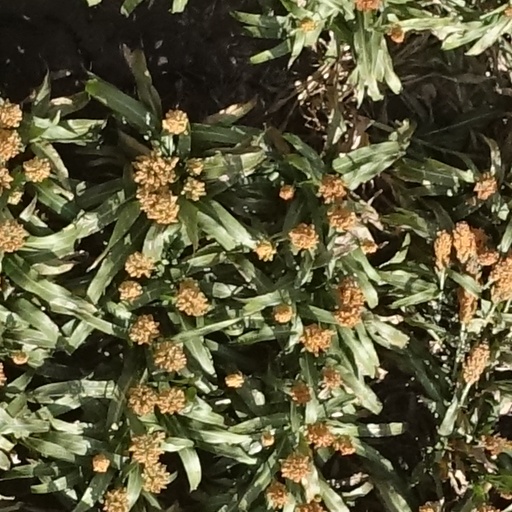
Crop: sorghum